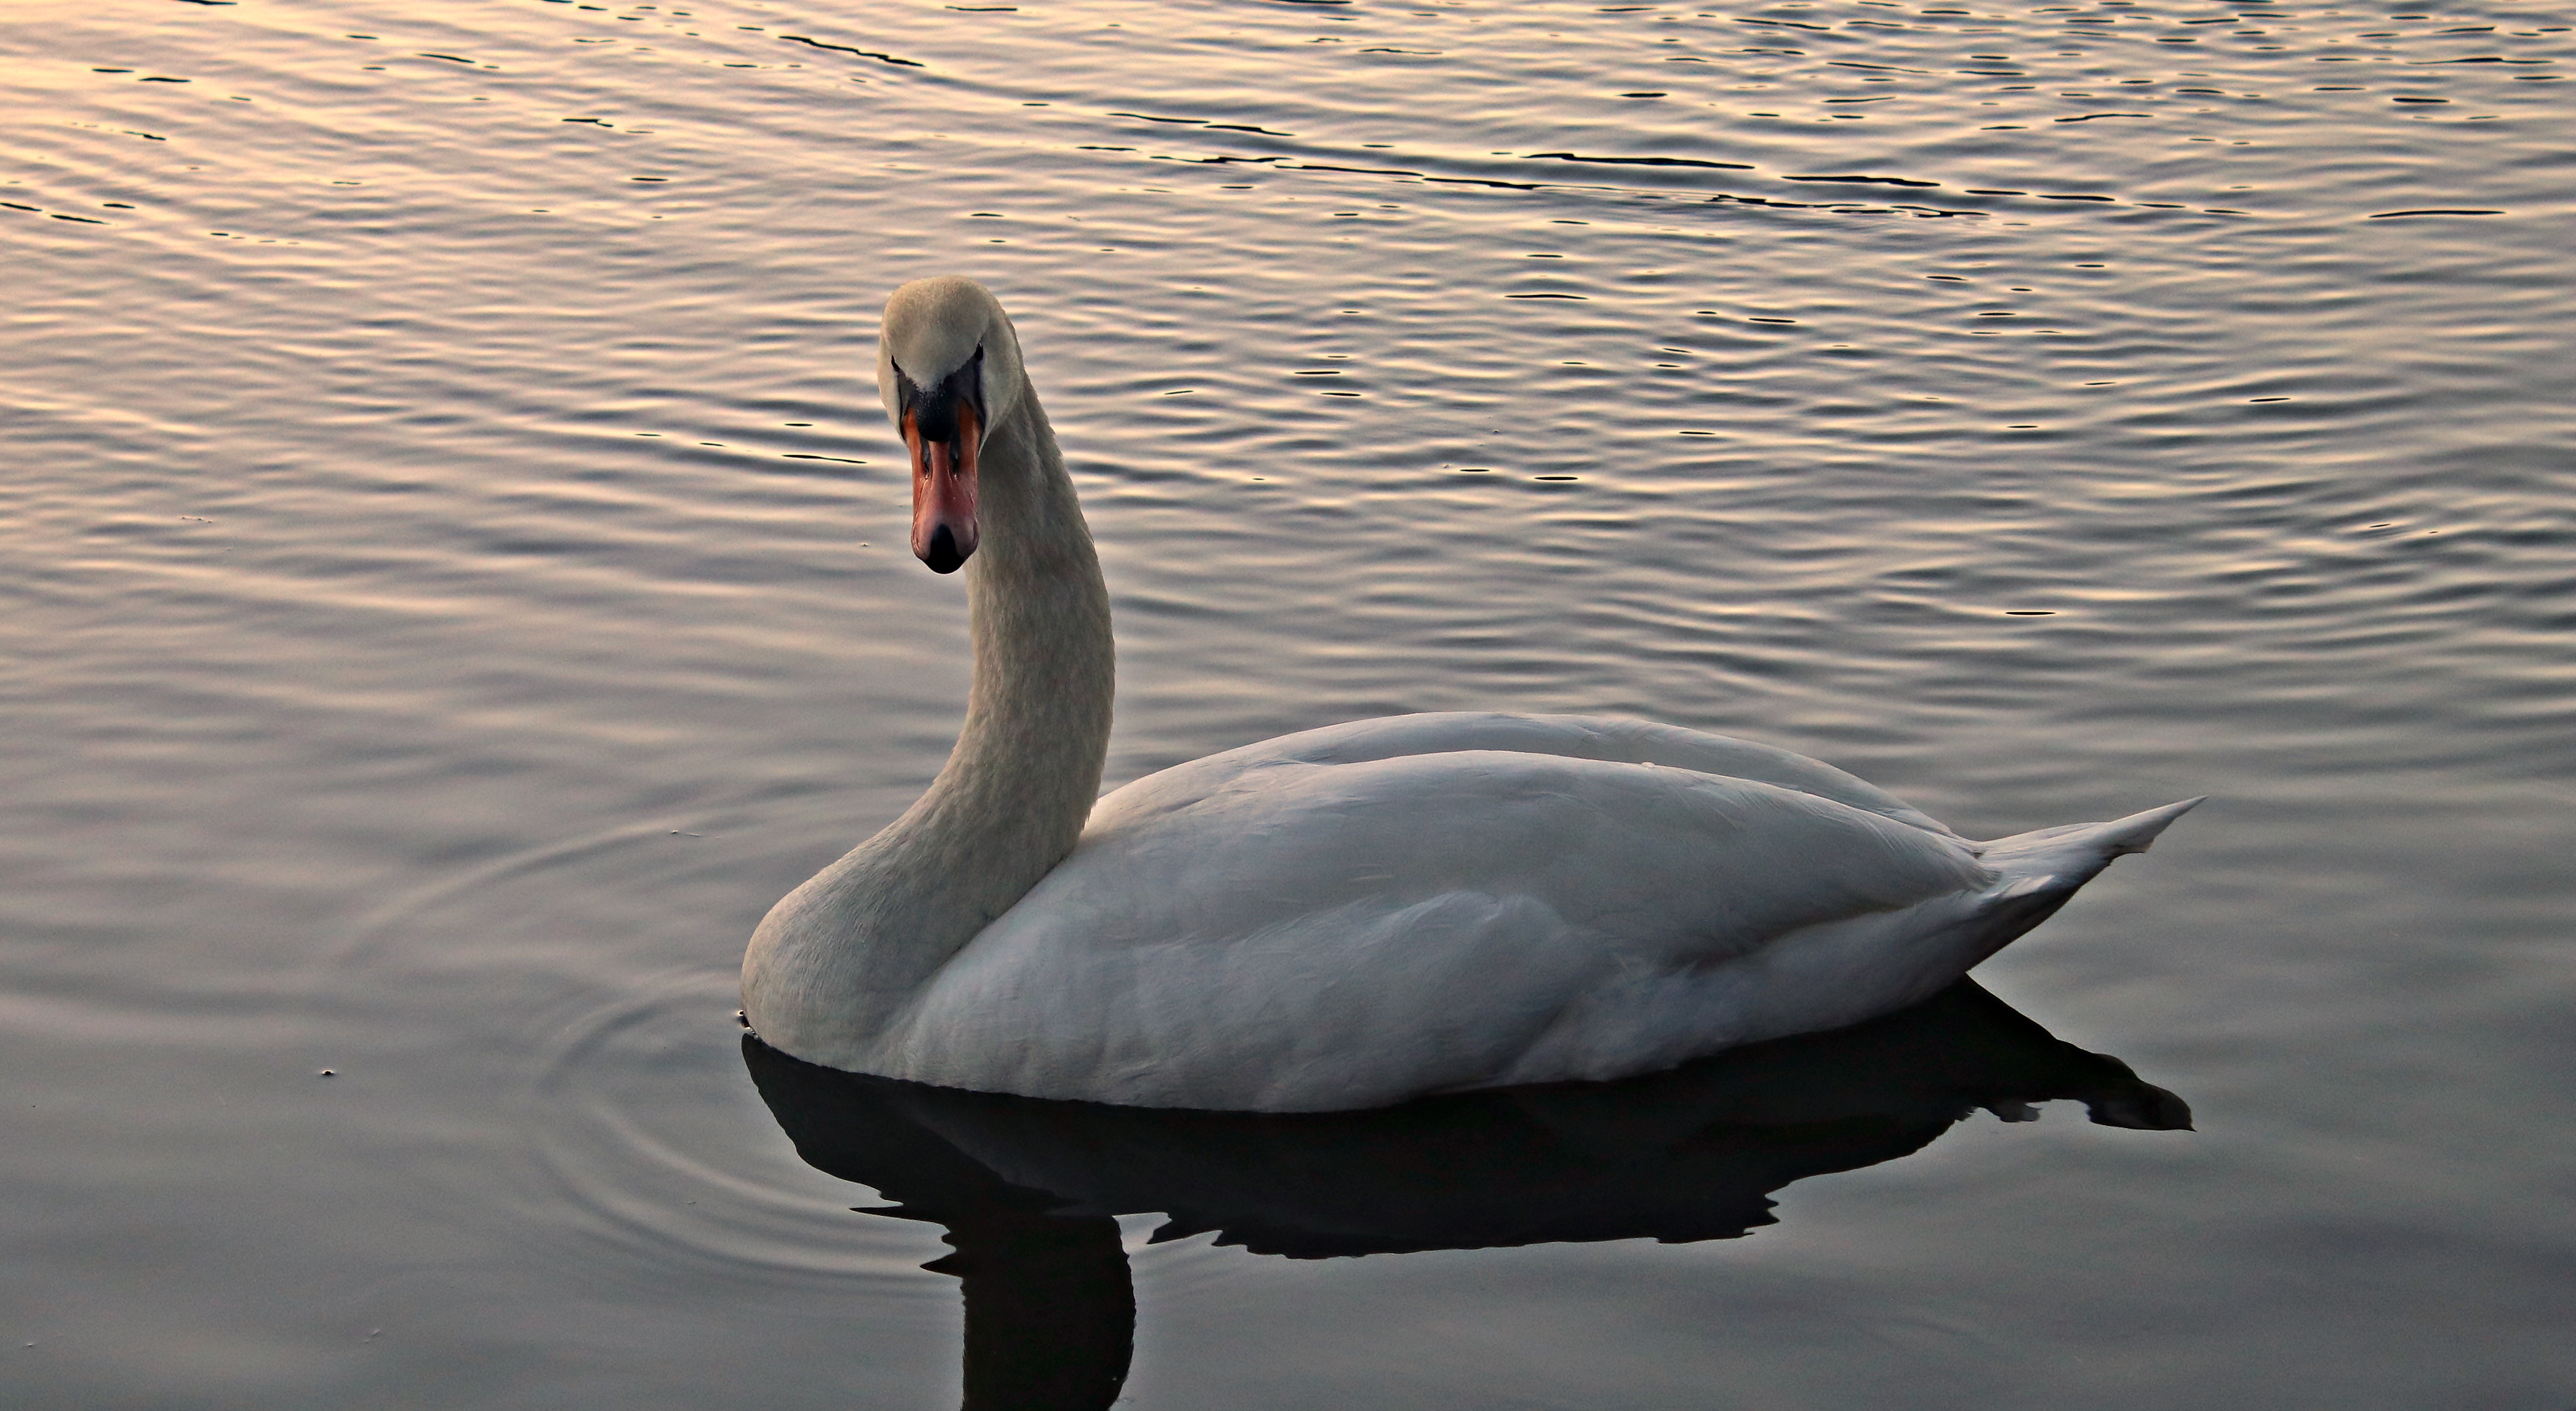
water, nature, bird, wing, white, lake, animal, swim, reflection, beak, fauna, swan, goose, vertebrate, waterfowl, waters, water bird, animal world, white swan, ducks geese and swans